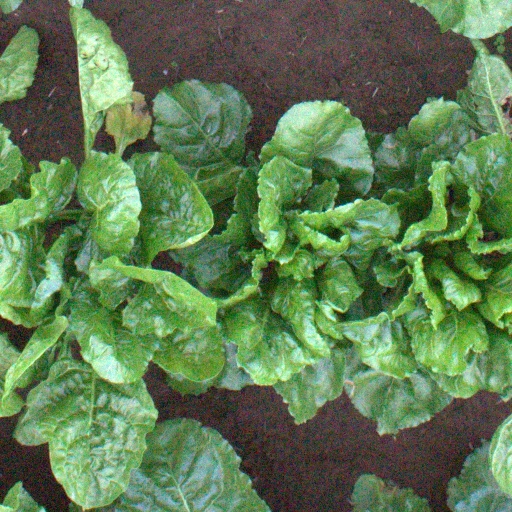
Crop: sugar beet